Customs House, Sydney

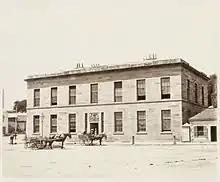
Customs House in its original form, 1872

The site at Circular Quay was chosen in 1843 to house the Customs Service for the rapidly growing colony. They were responsible for all imports and exports, excise on locally manufactured goods, immigration control, control of narcotic substances and morally corrupt goods such as books and films. During the war years this included items of enemy origin, or having socialistic or communistic tendencies. Accordingly, areas for storage, administration and public business were included in the original design of the building. As trade increased, so did pressures on space within the Customs House and two new wings were constructed between 1883 and 1889. These wings provided accommodation for the Shipping Office and Maritime Board. The Customs House opened for business in 1845 and replaced cramped premises at The Rocks. It was partially dismantled and expanded to three levels under the supervision of the then Colonial Architect, James Barnet, in 1887. Various additions were made over the next century, particularly during the period of World War I, but some significant vestiges of the original Gibbes-Lewis building remain.